Museum of Modern Art Department of Film

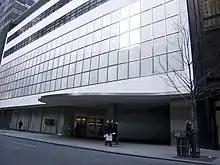
53rd Street MoMA entrance often used by the public for film screenings.

The Museum of Modern Art Department of Film, based in the Museum of Modern Art in New York City, New York, and founded in 1935, contains works of international cinema, focusing on the art and history of the film medium. The collection comprises more than 22,000 films and 4 million film stills.